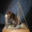
Label: beaver